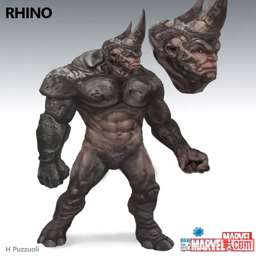
concept art of the rhino from the video game